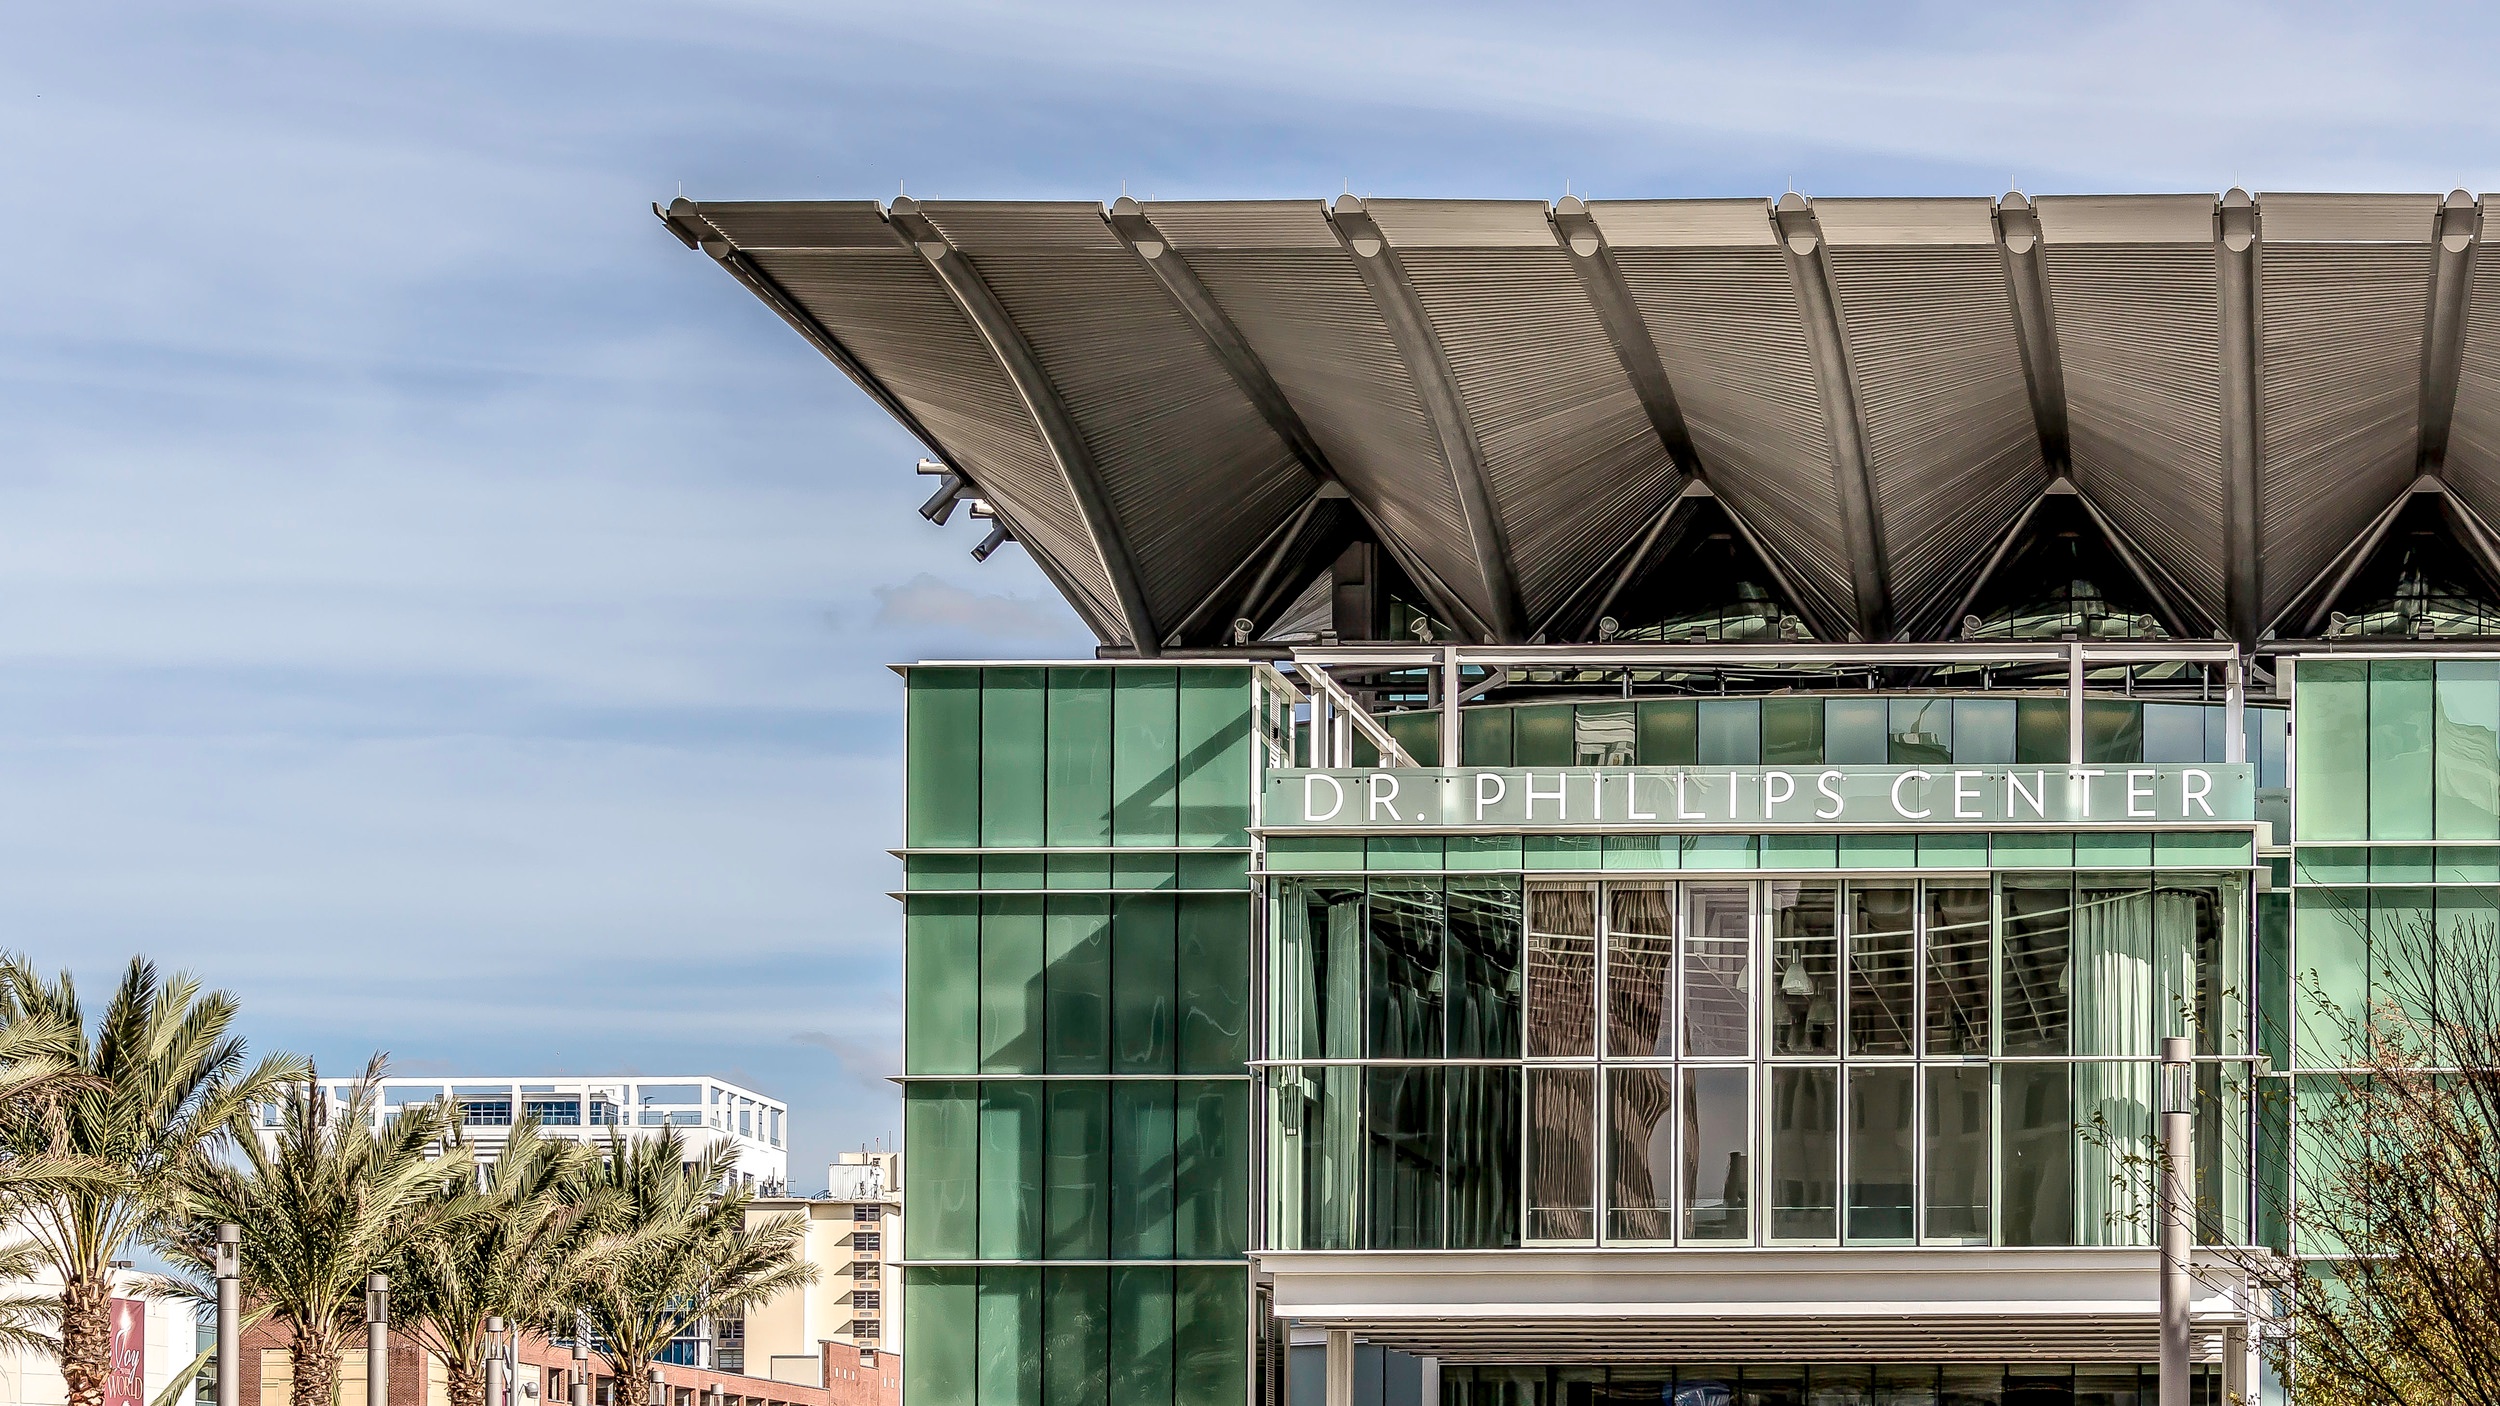
architecture, structure, roof, facade, tower block, headquarters, urban area